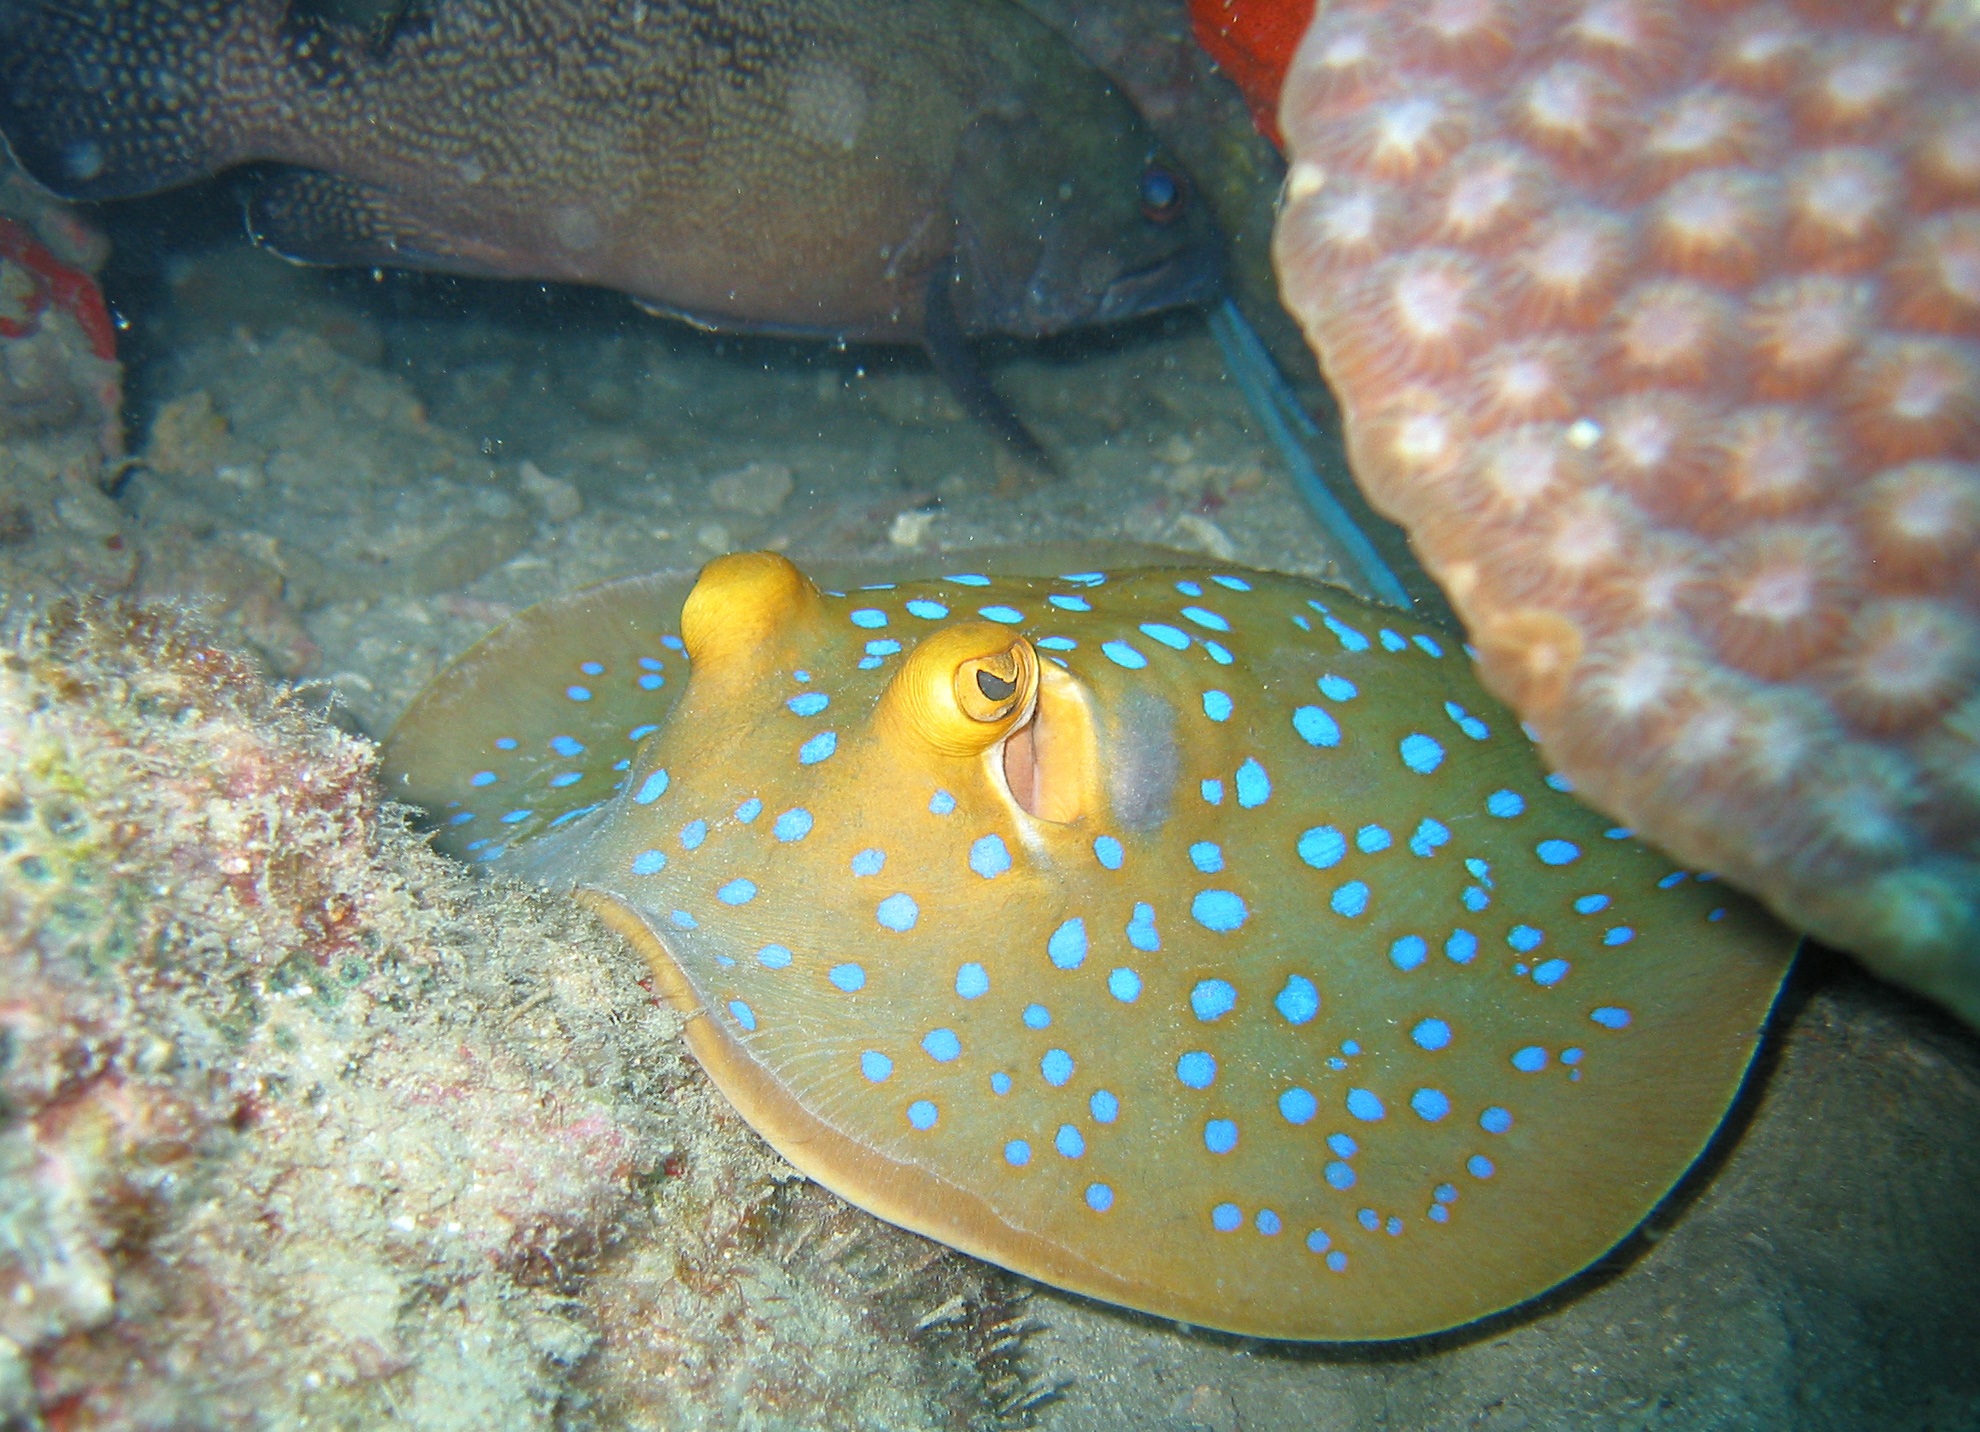
ocean, ray, skate, underwater, tropical, biology, aquatic, fish, fauna, stingray, swimming, reef, marine, saltwater, macro photography, organism, marine biology, coral reef fish, pomacentridae, pomacanthidae, rays and skates, blue spotted stingray